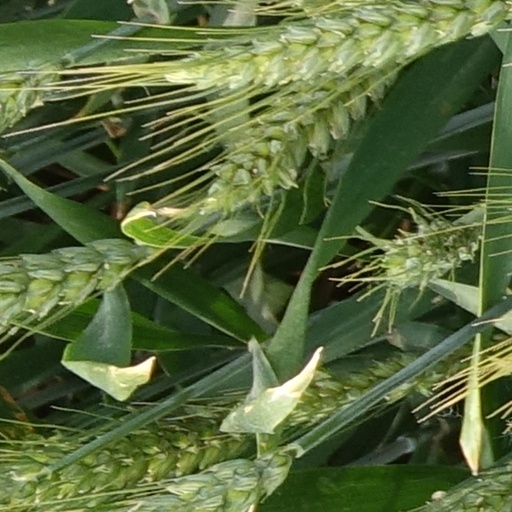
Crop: wheat